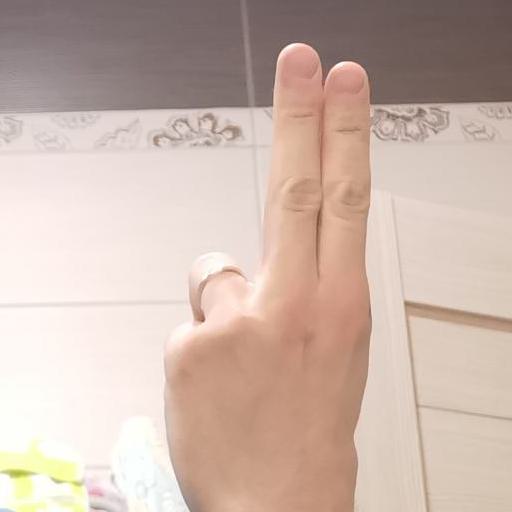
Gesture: two_up_inverted